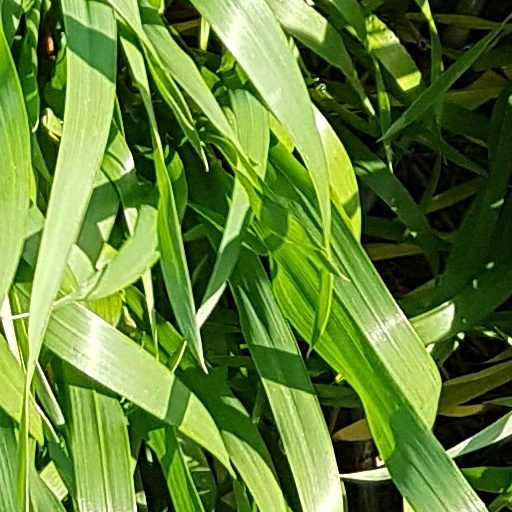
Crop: wheat